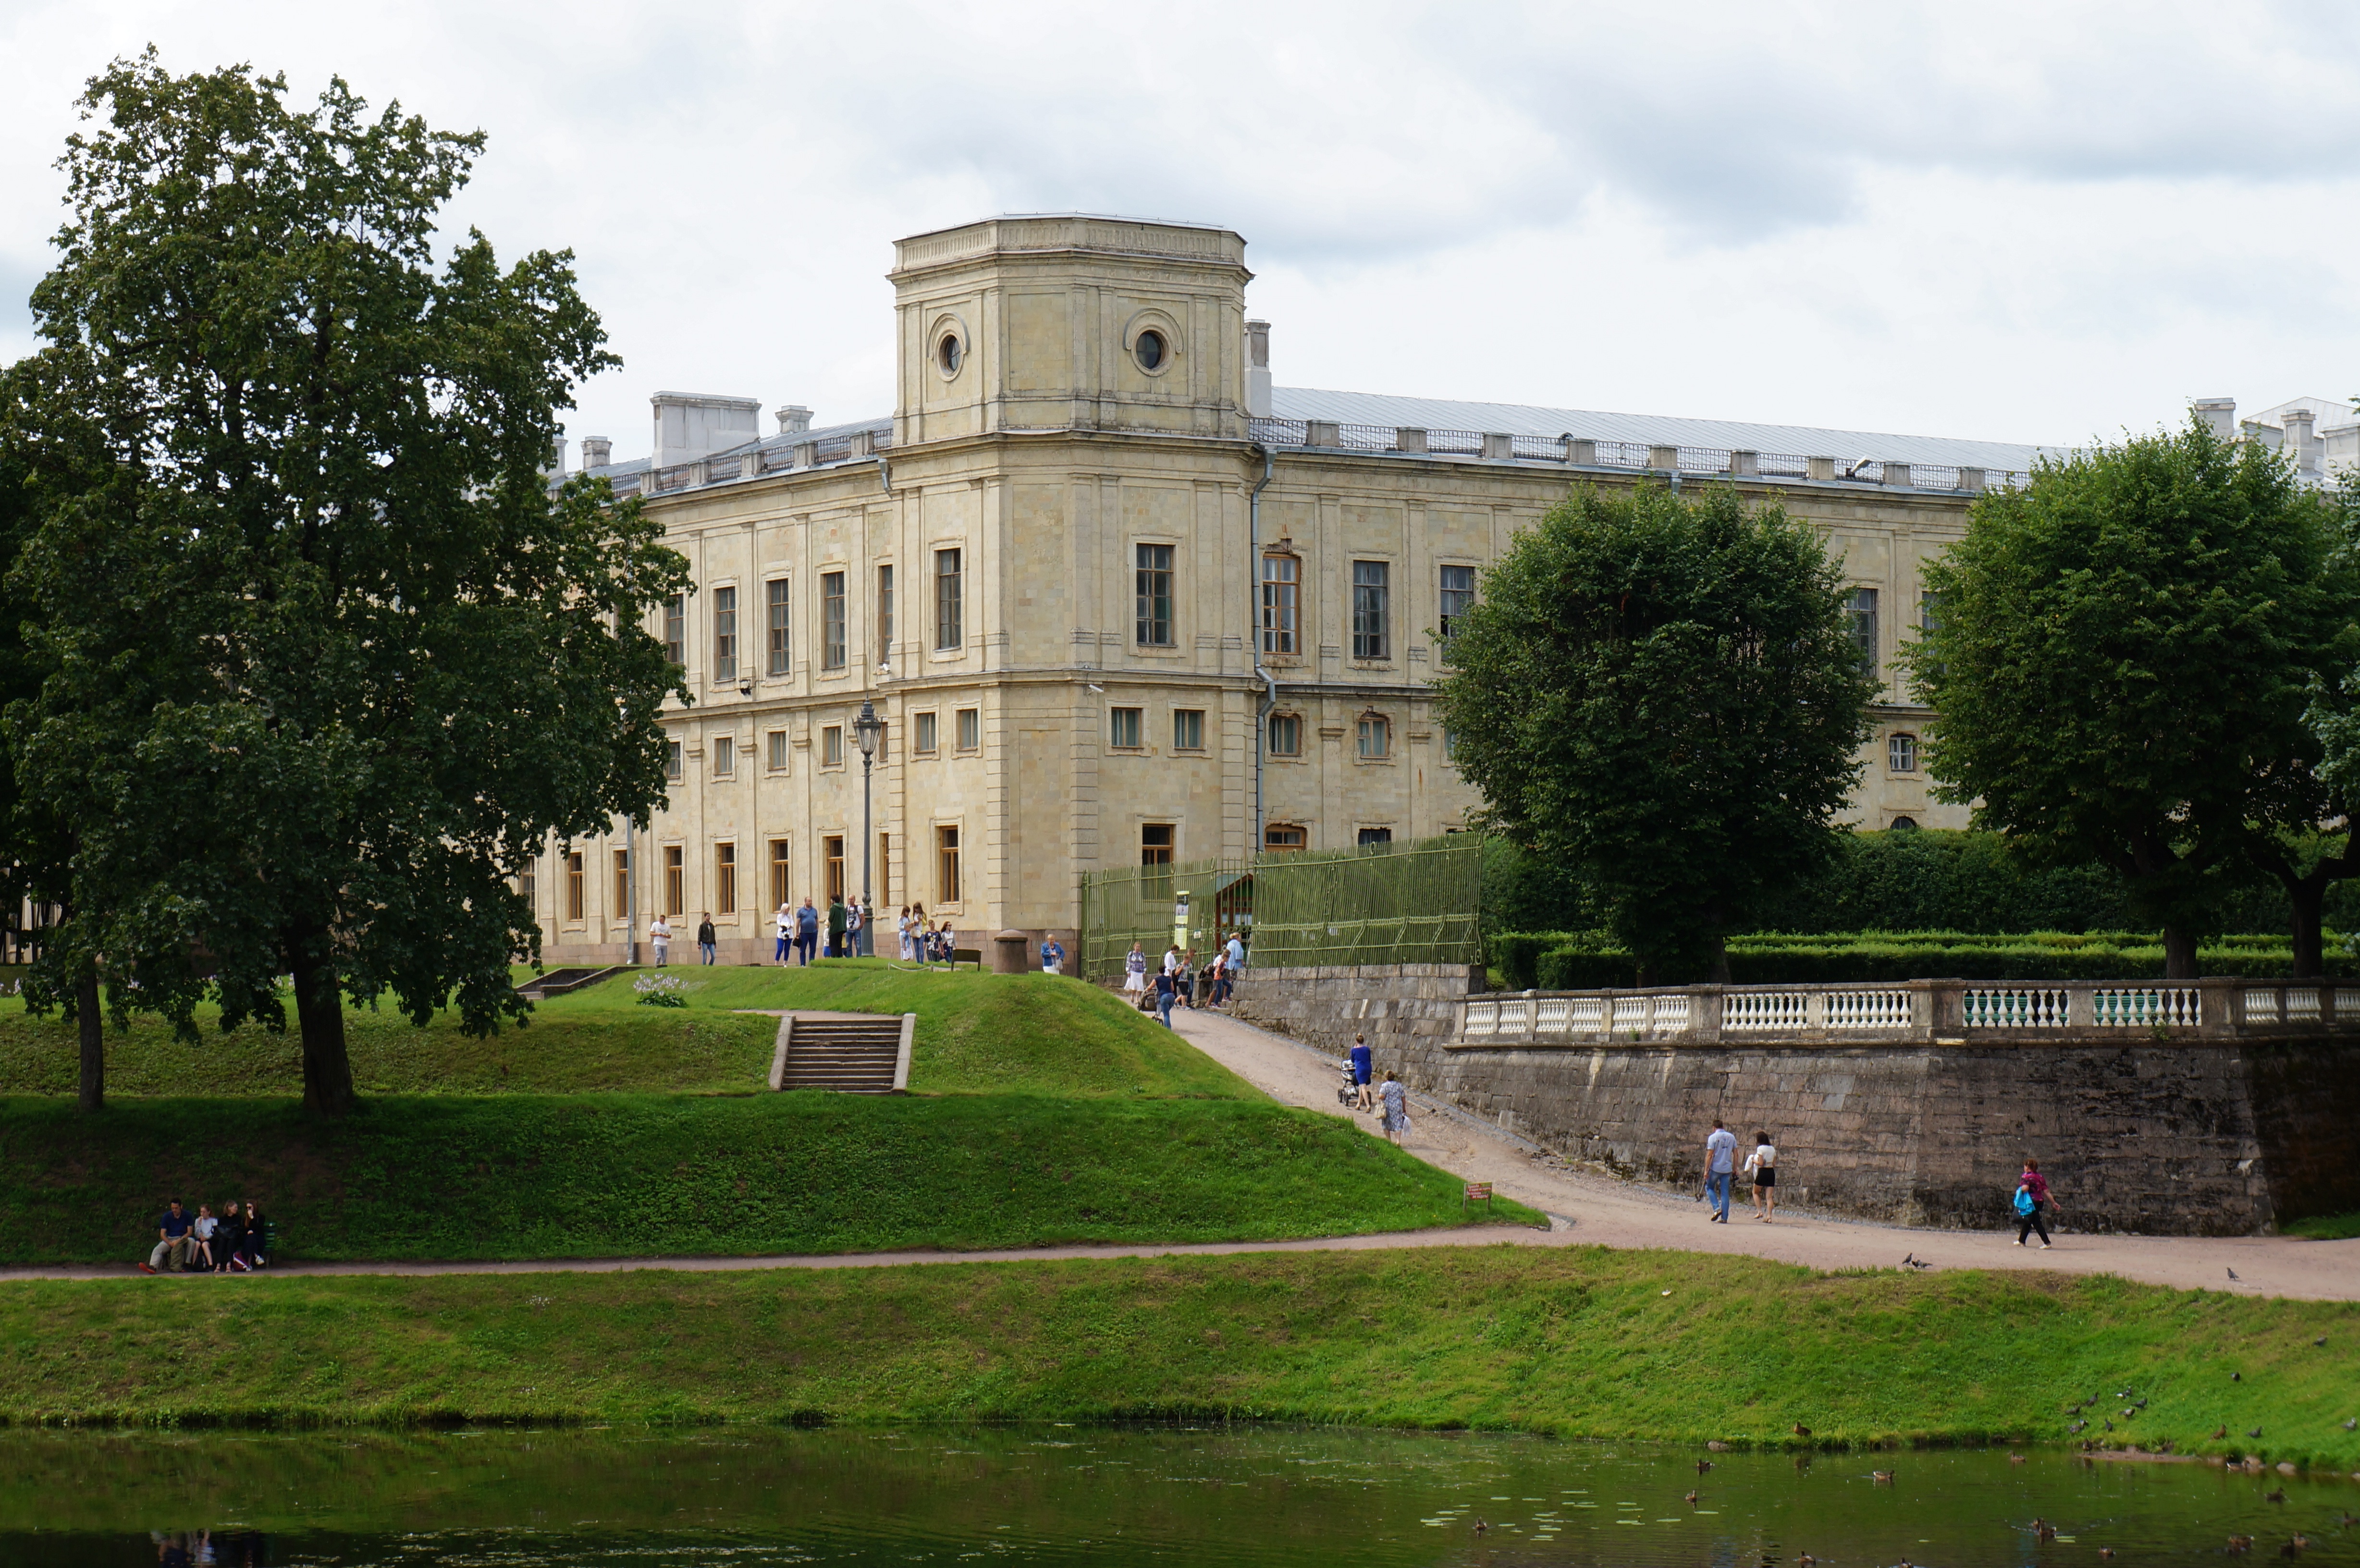
landscape, nature, people, building, chateau, palace, pond, park, castle, waterway, town square, estate, russia, manor house, the fa ade of the, stately home, gatchina, great gatchina palace, to walk